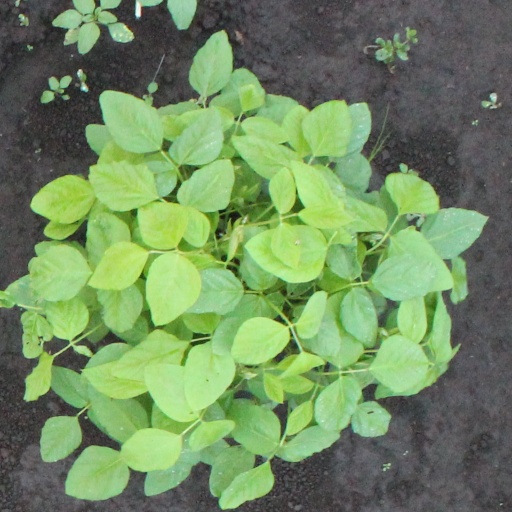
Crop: soybean